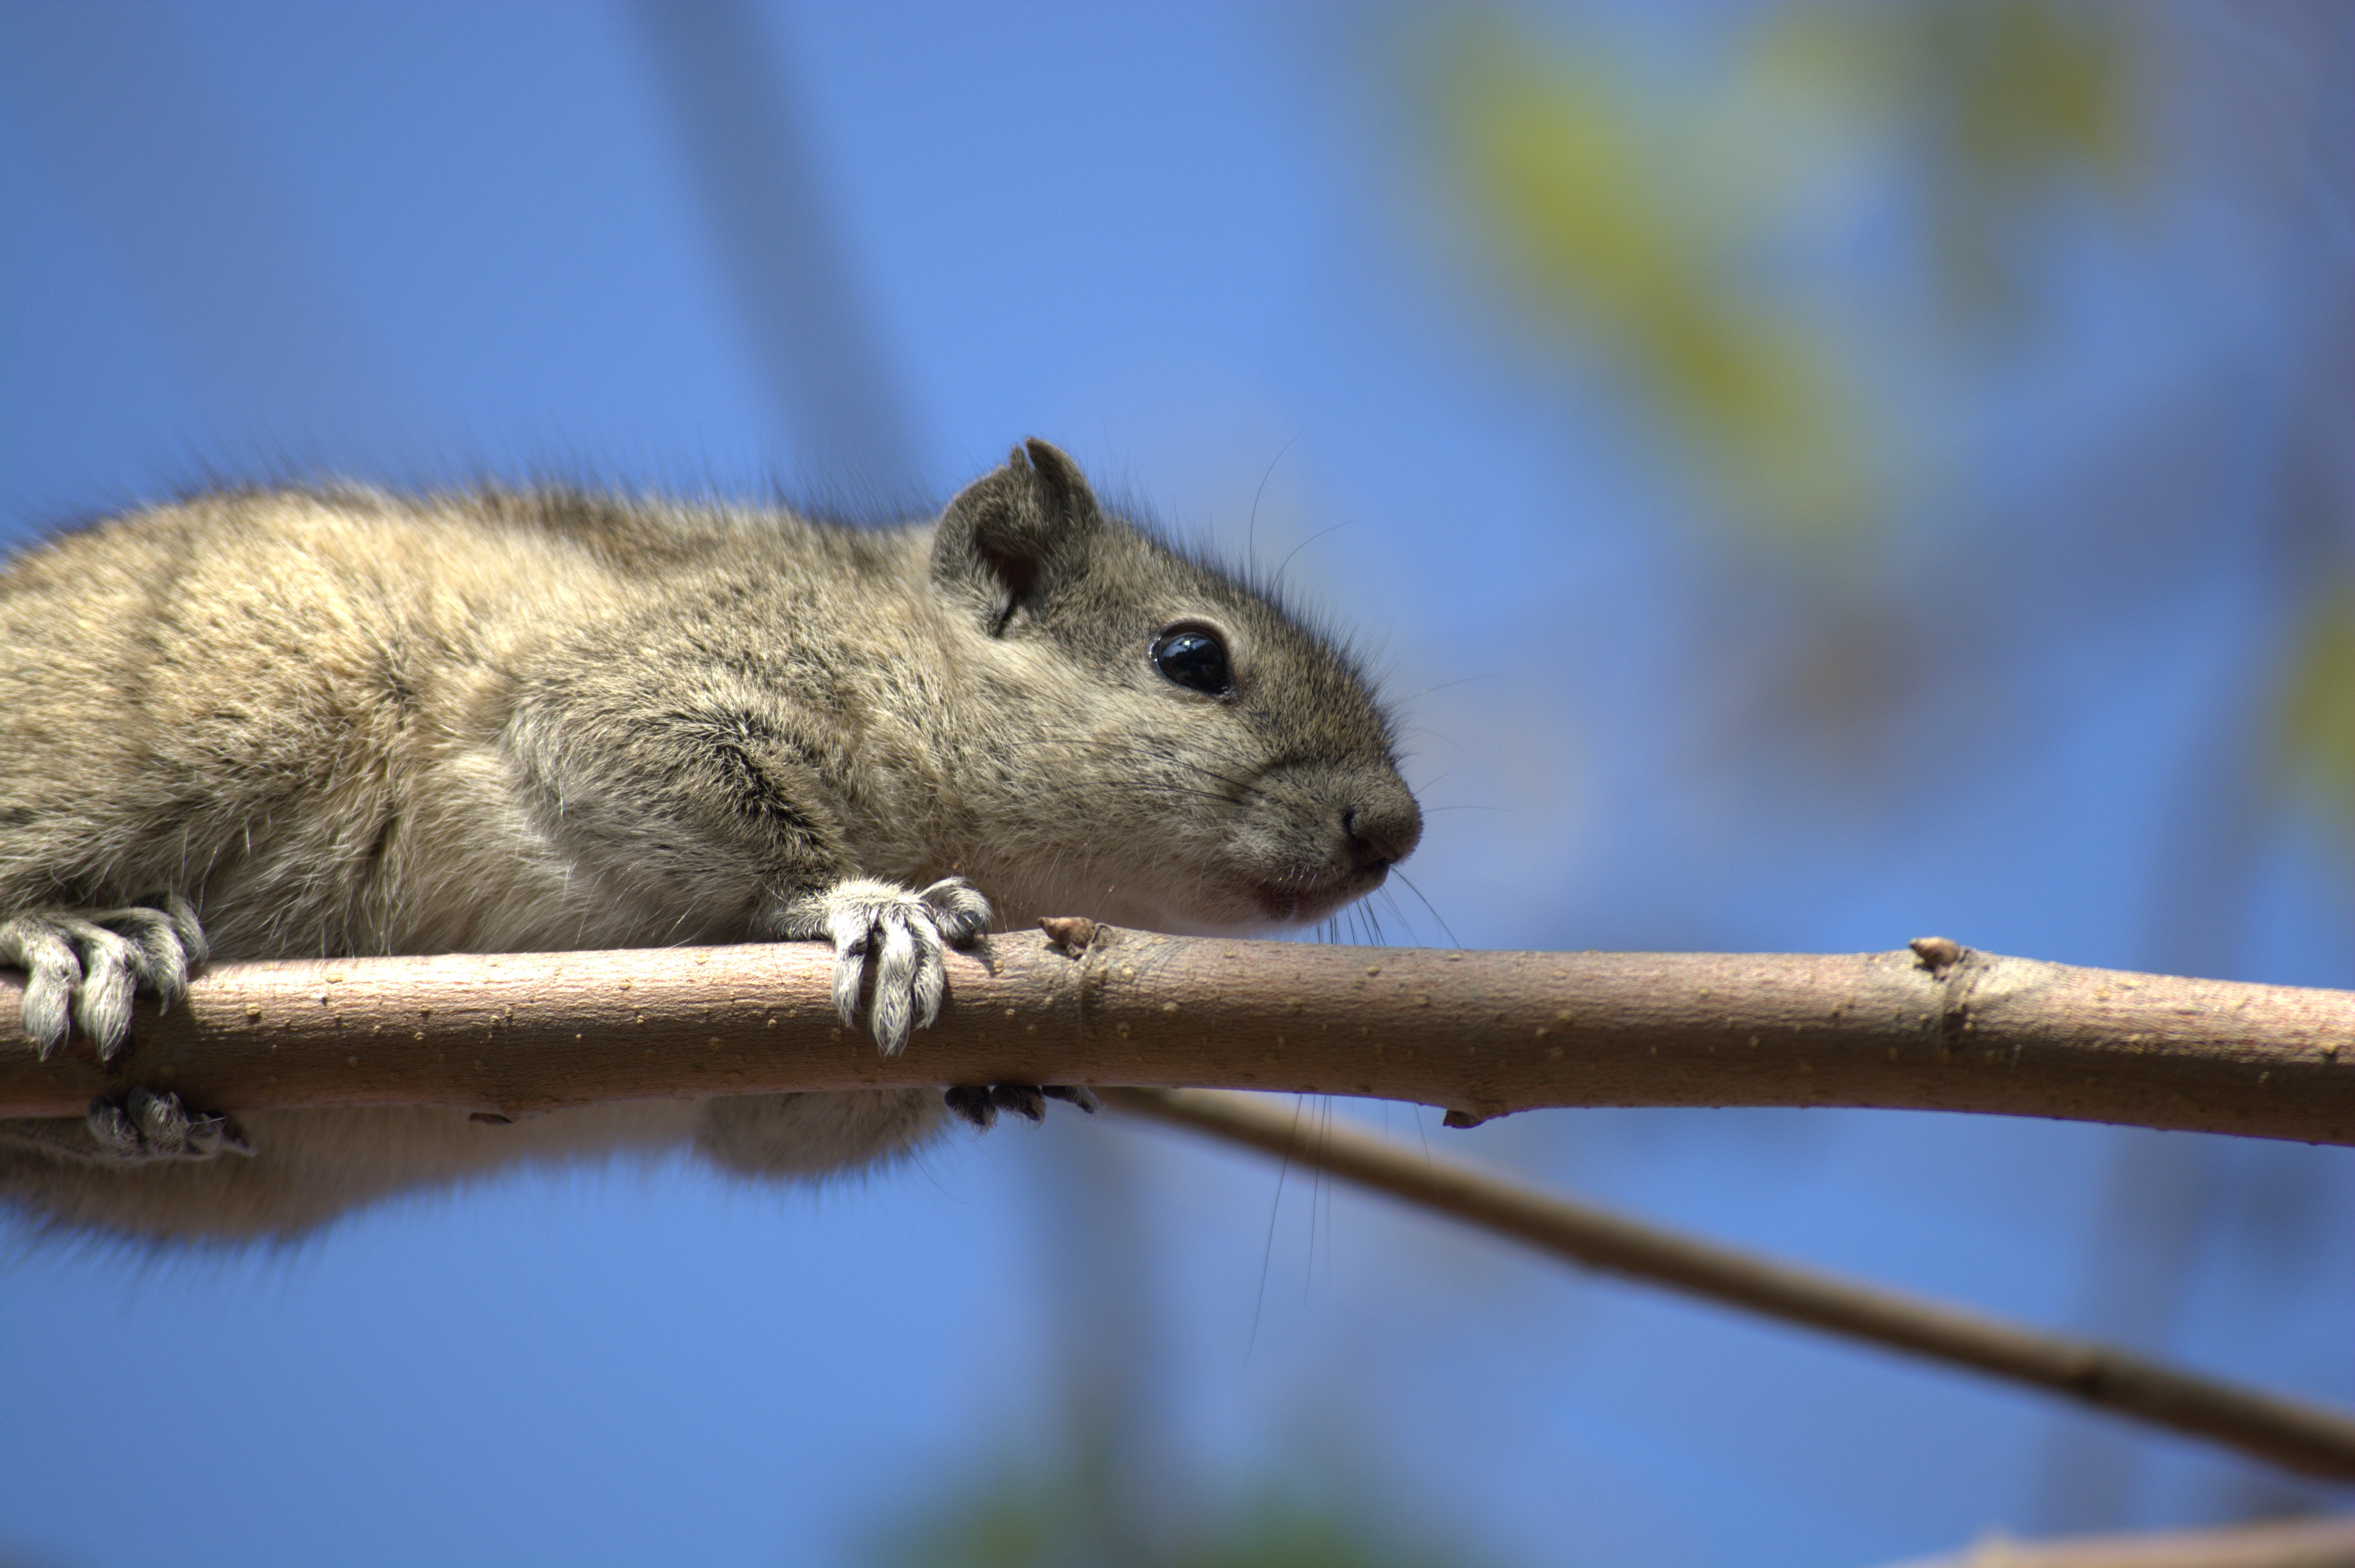
nature, branch, animal, wildlife, mammal, squirrel, rodent, fauna, close up, whiskers, vertebrate, cute animals, degu